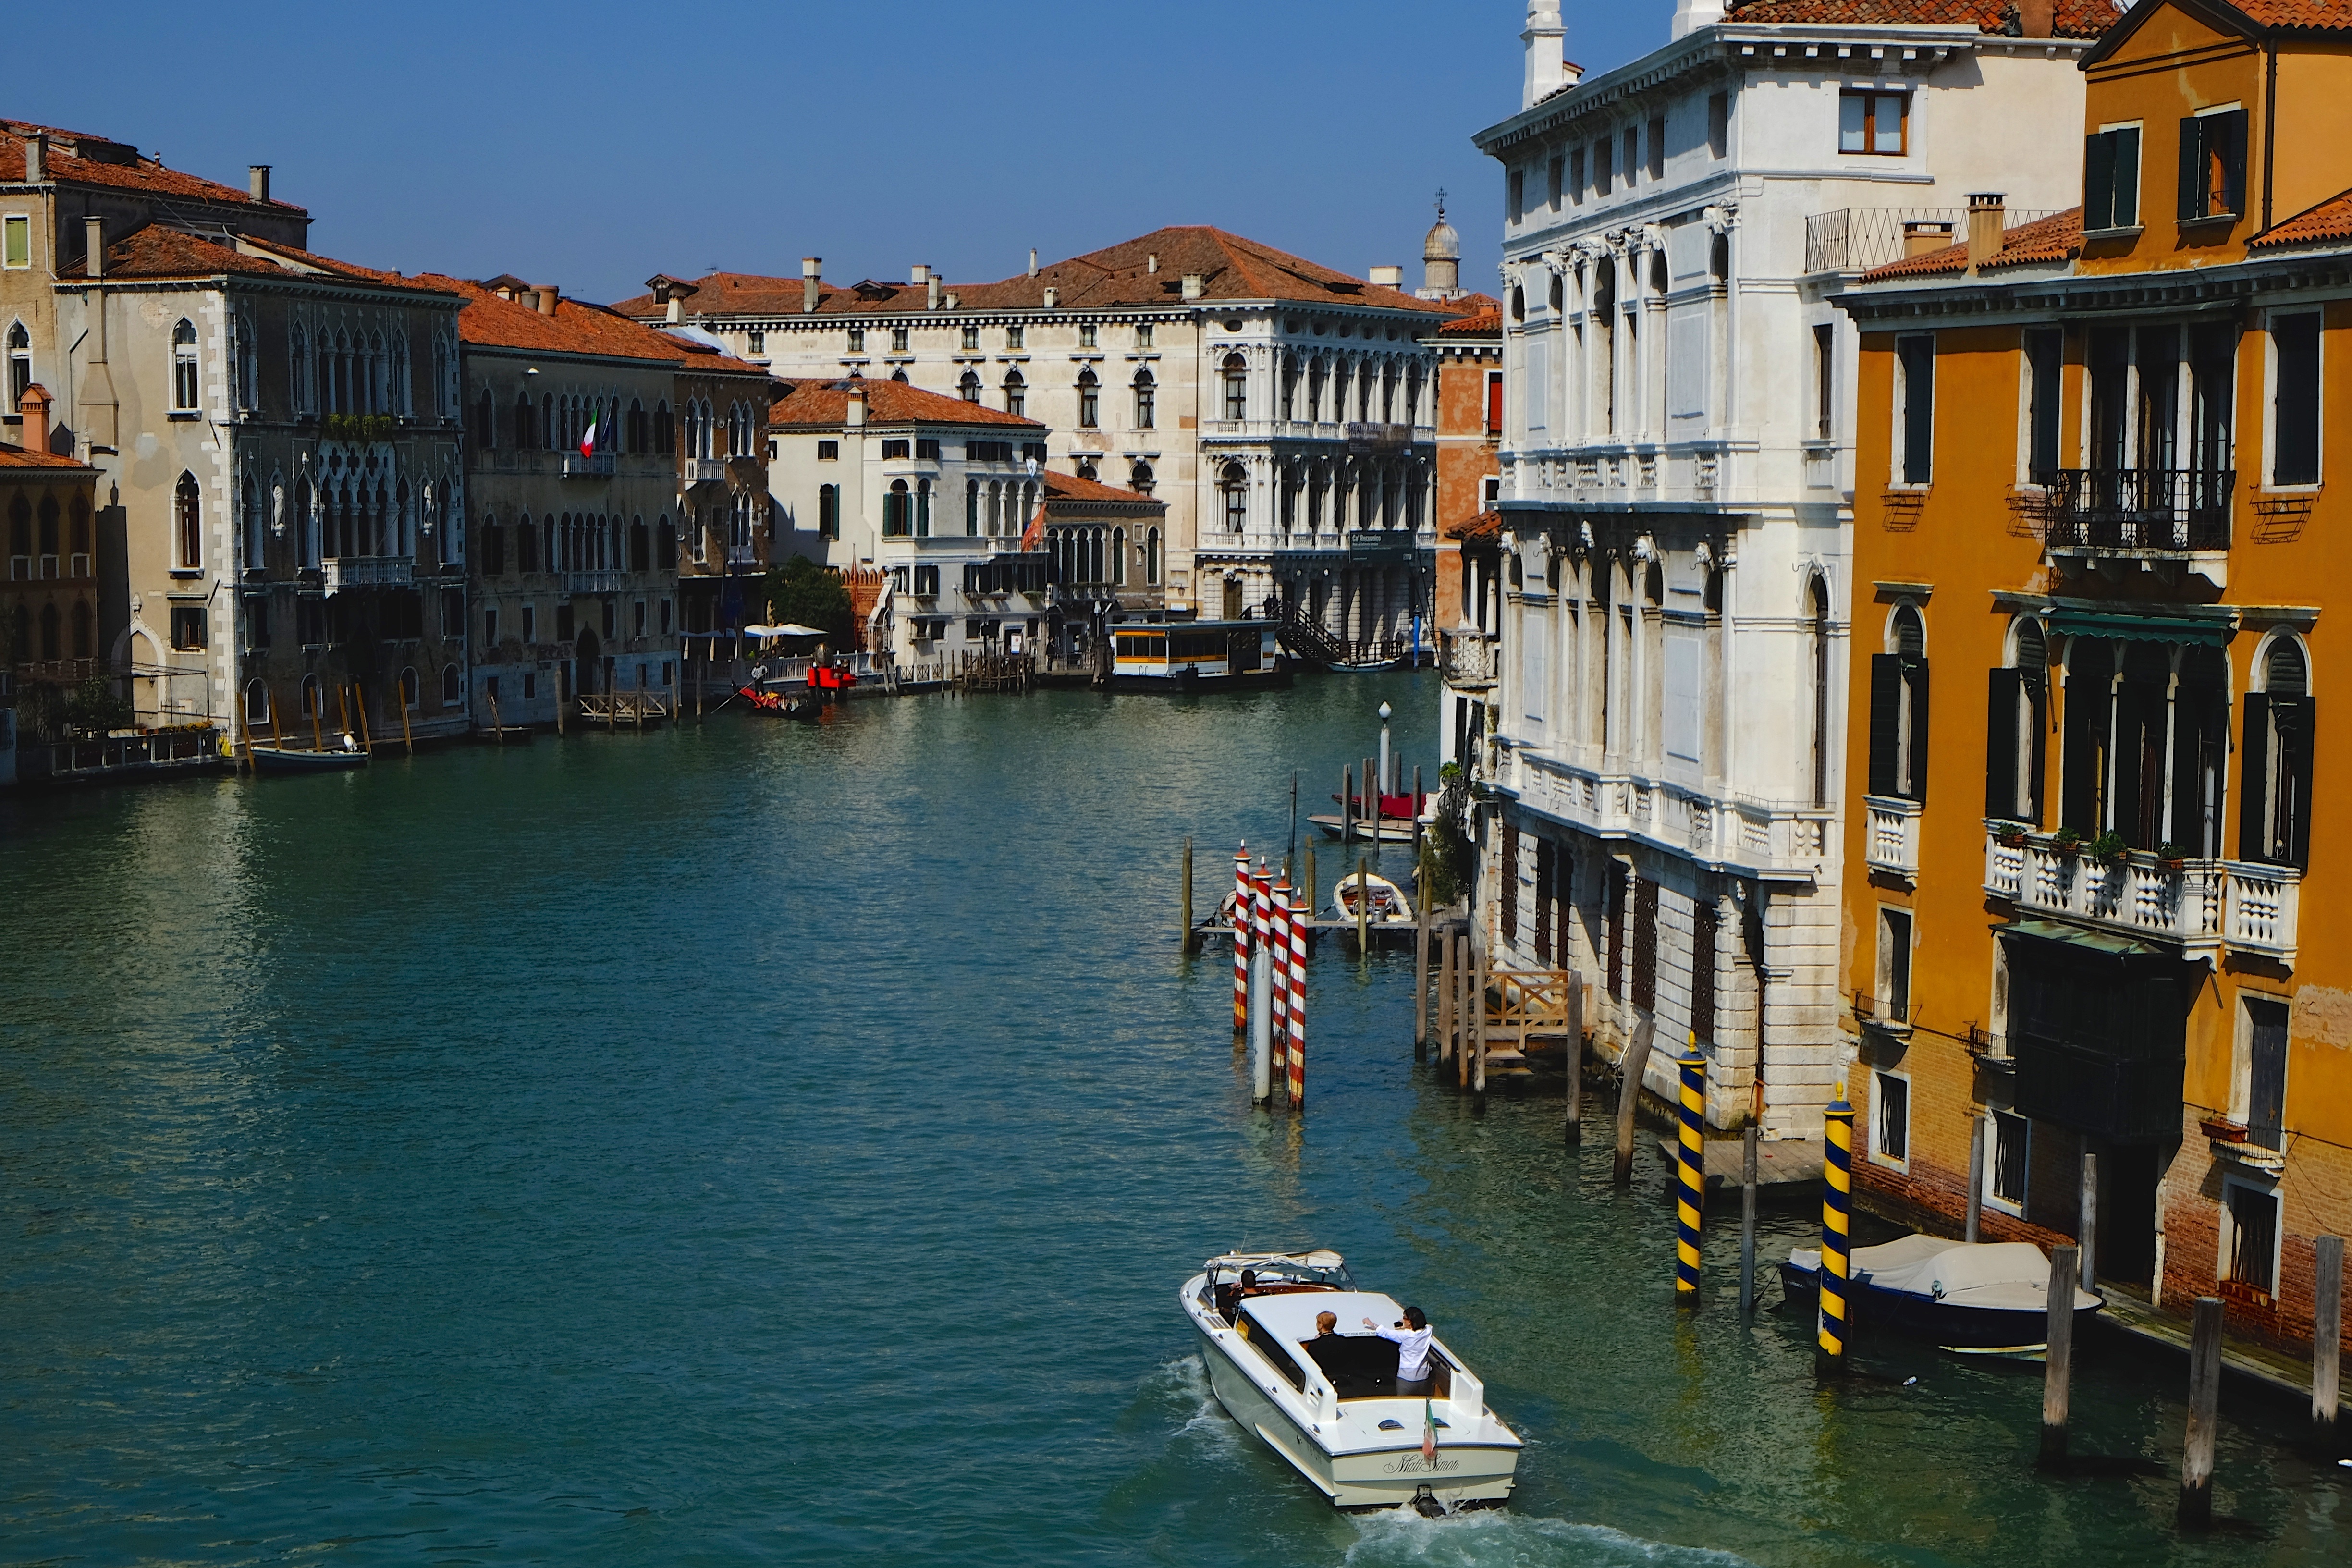
sea, boat, town, river, canal, vacation, vehicle, italy, venice, tourism, waterway, body of water, channel, gondola, watercraft, landform, geographical feature